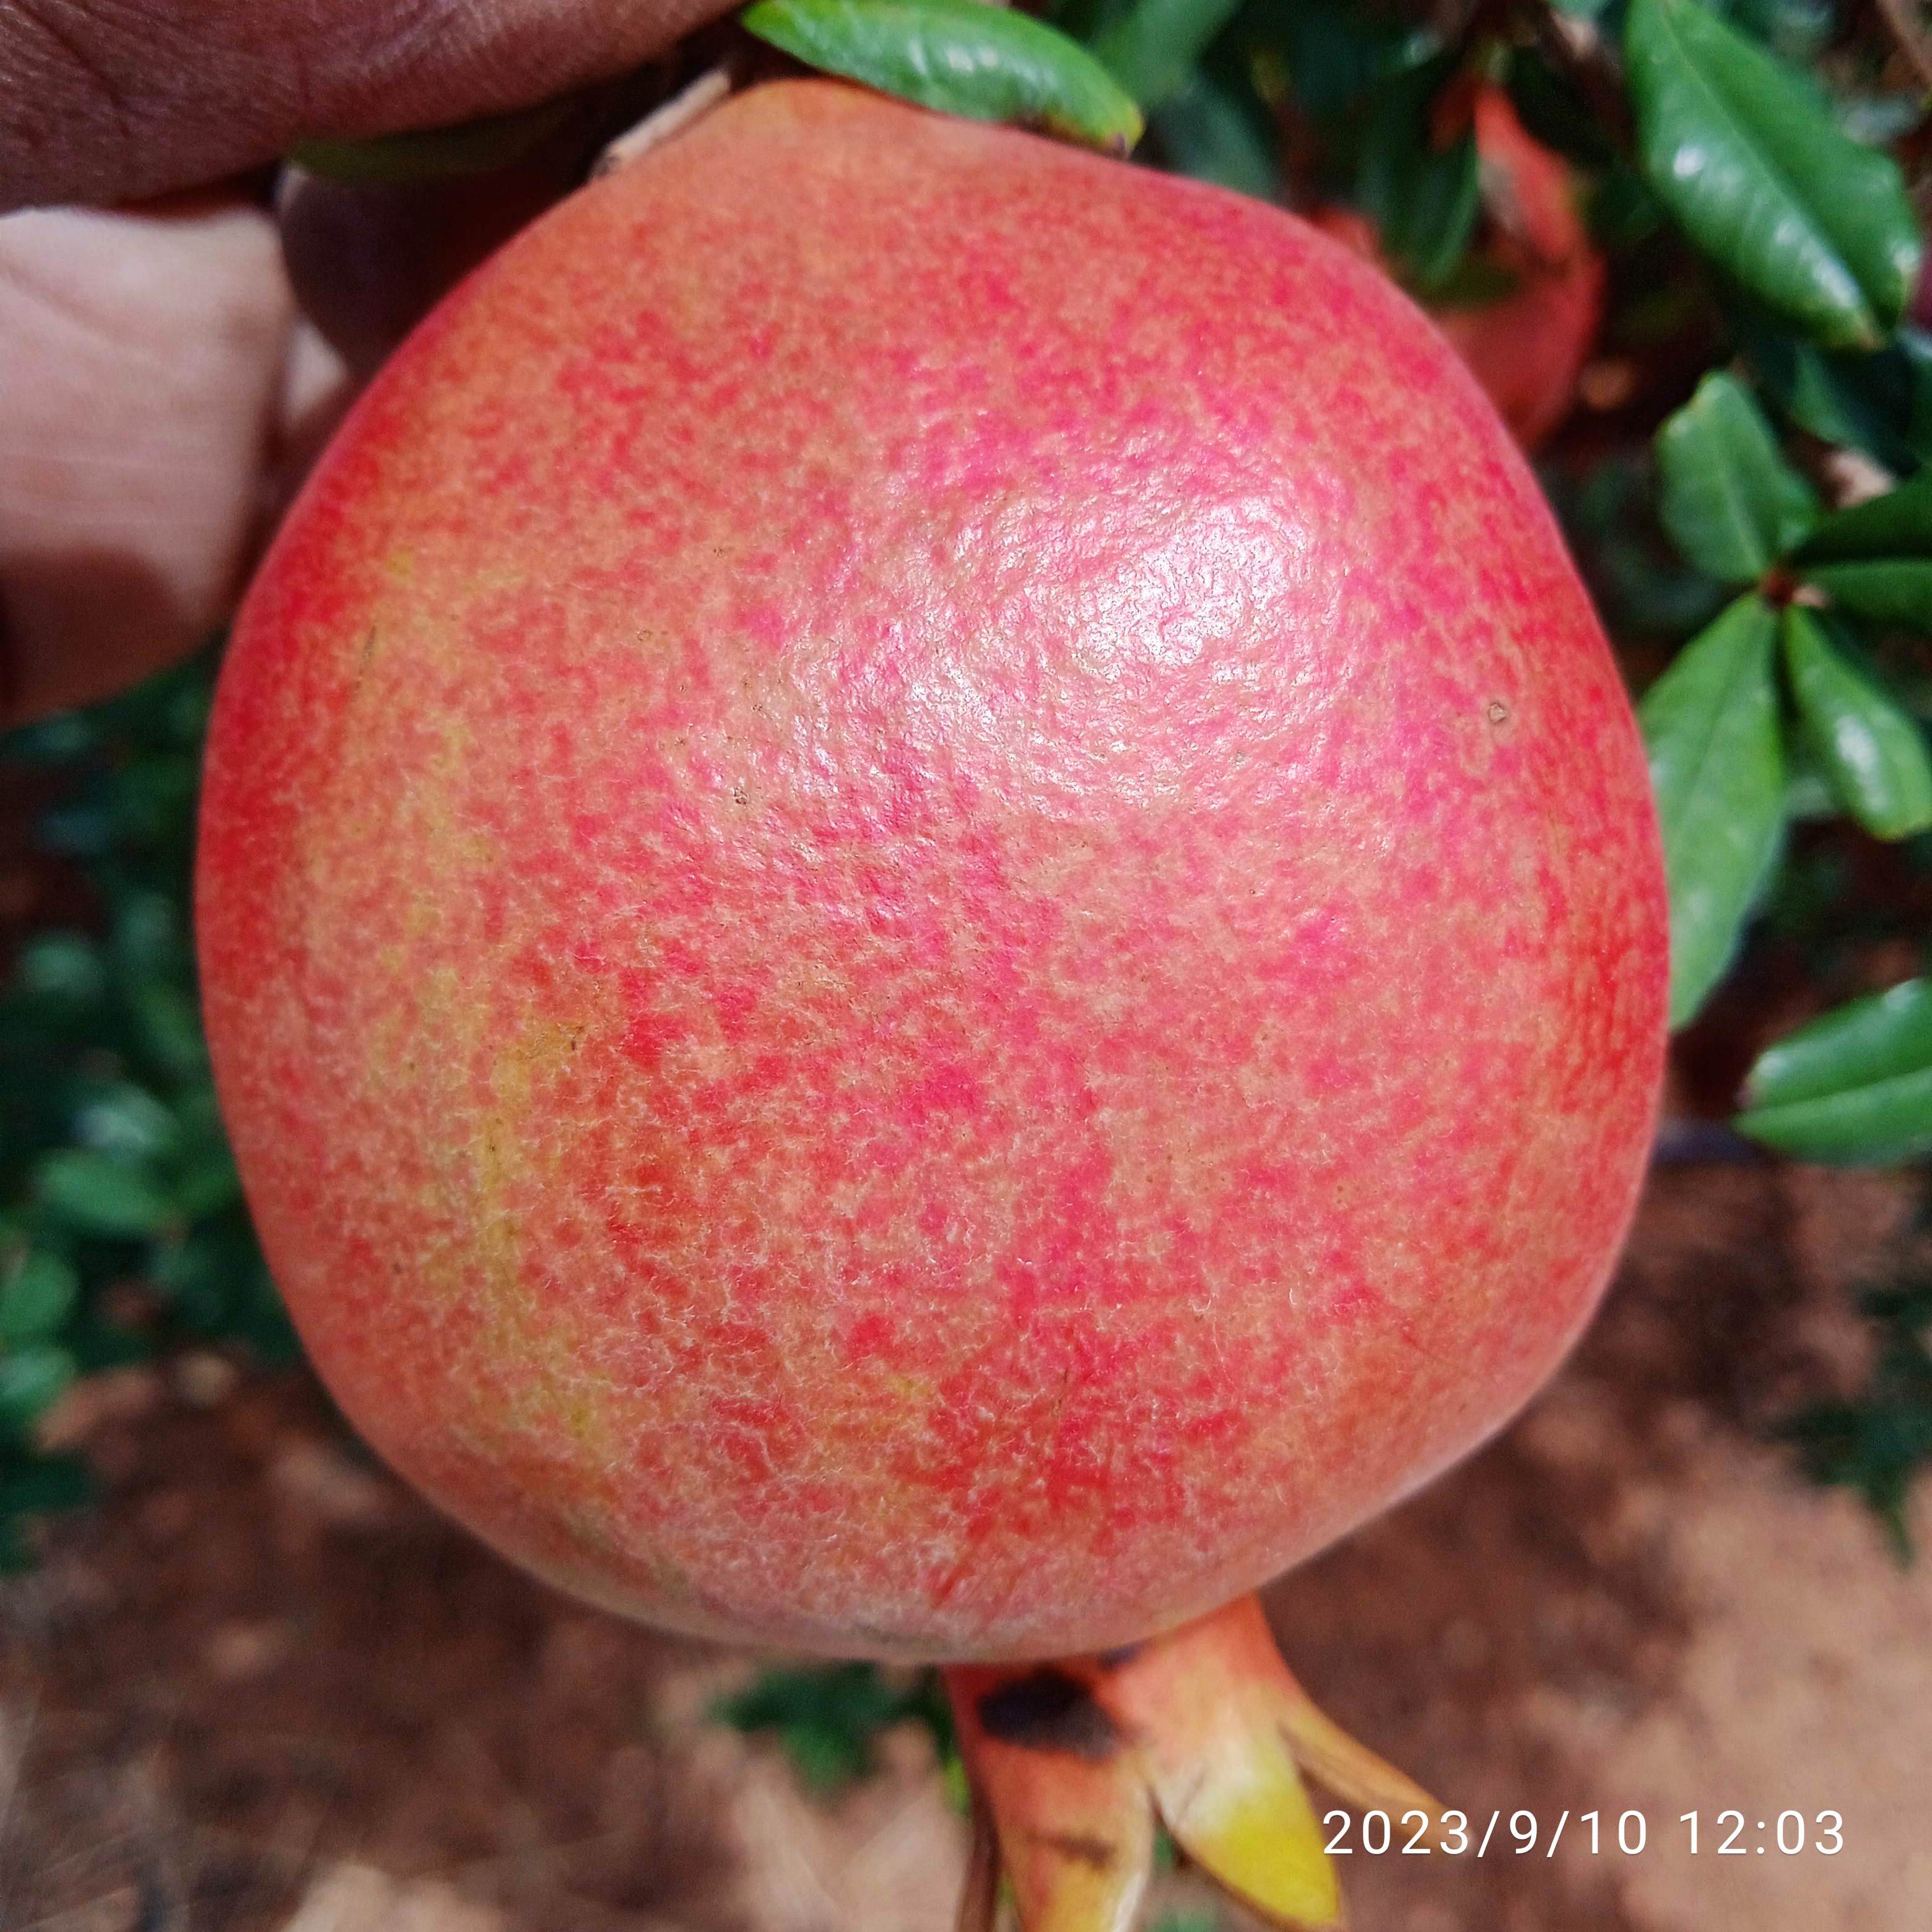
Label: Healthy